Canteen (bottle)

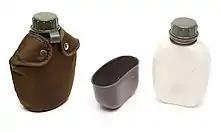
A Norwegian army canteen with plastic cup

A canteen is a reusable drinking water bottle designed to be used by hikers, campers, soldiers, bush firefighters, and workers in the field. It is usually fitted with a shoulder strap or means for fastening it to a belt, and may be covered with a cloth bag and padding to protect the bottle and insulate the contents. If the padding is soaked with water, evaporative cooling can help keep the contents of the bottle cool. Many canteens also include a nested canteen cup.